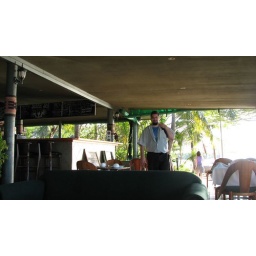
In the main building of the resort, standing in the restaurant area with the bar on the left.